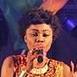
Age: 29